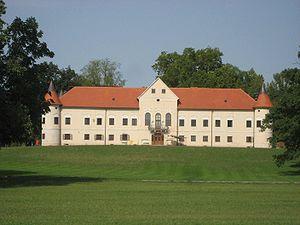
Cet article recense les sites concernés par l'observatoire mondial des monuments en 2006.
Zaprešić est une ville et une municipalité située dans le comitat de Zagreb, en Croatie. Au recensement de 2001, la municipalité comptait 23 125 habitants, dont 95,16 % de Croates et la ville seule comptait 17 538 habitants.